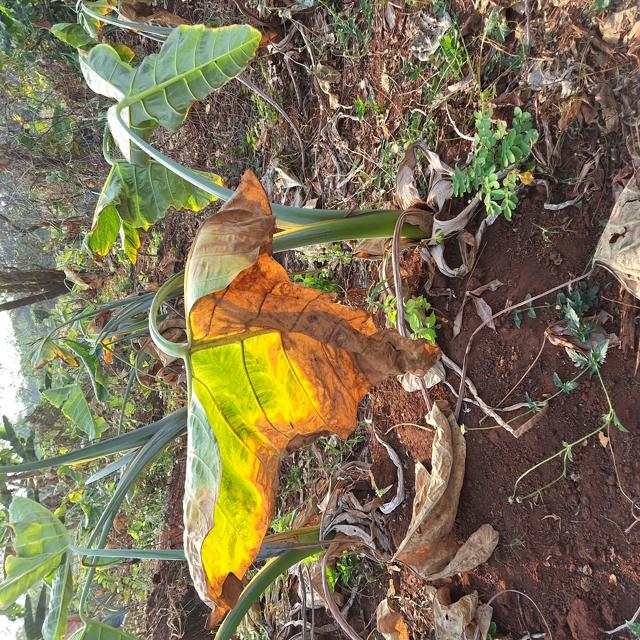
Label: Late_Blight